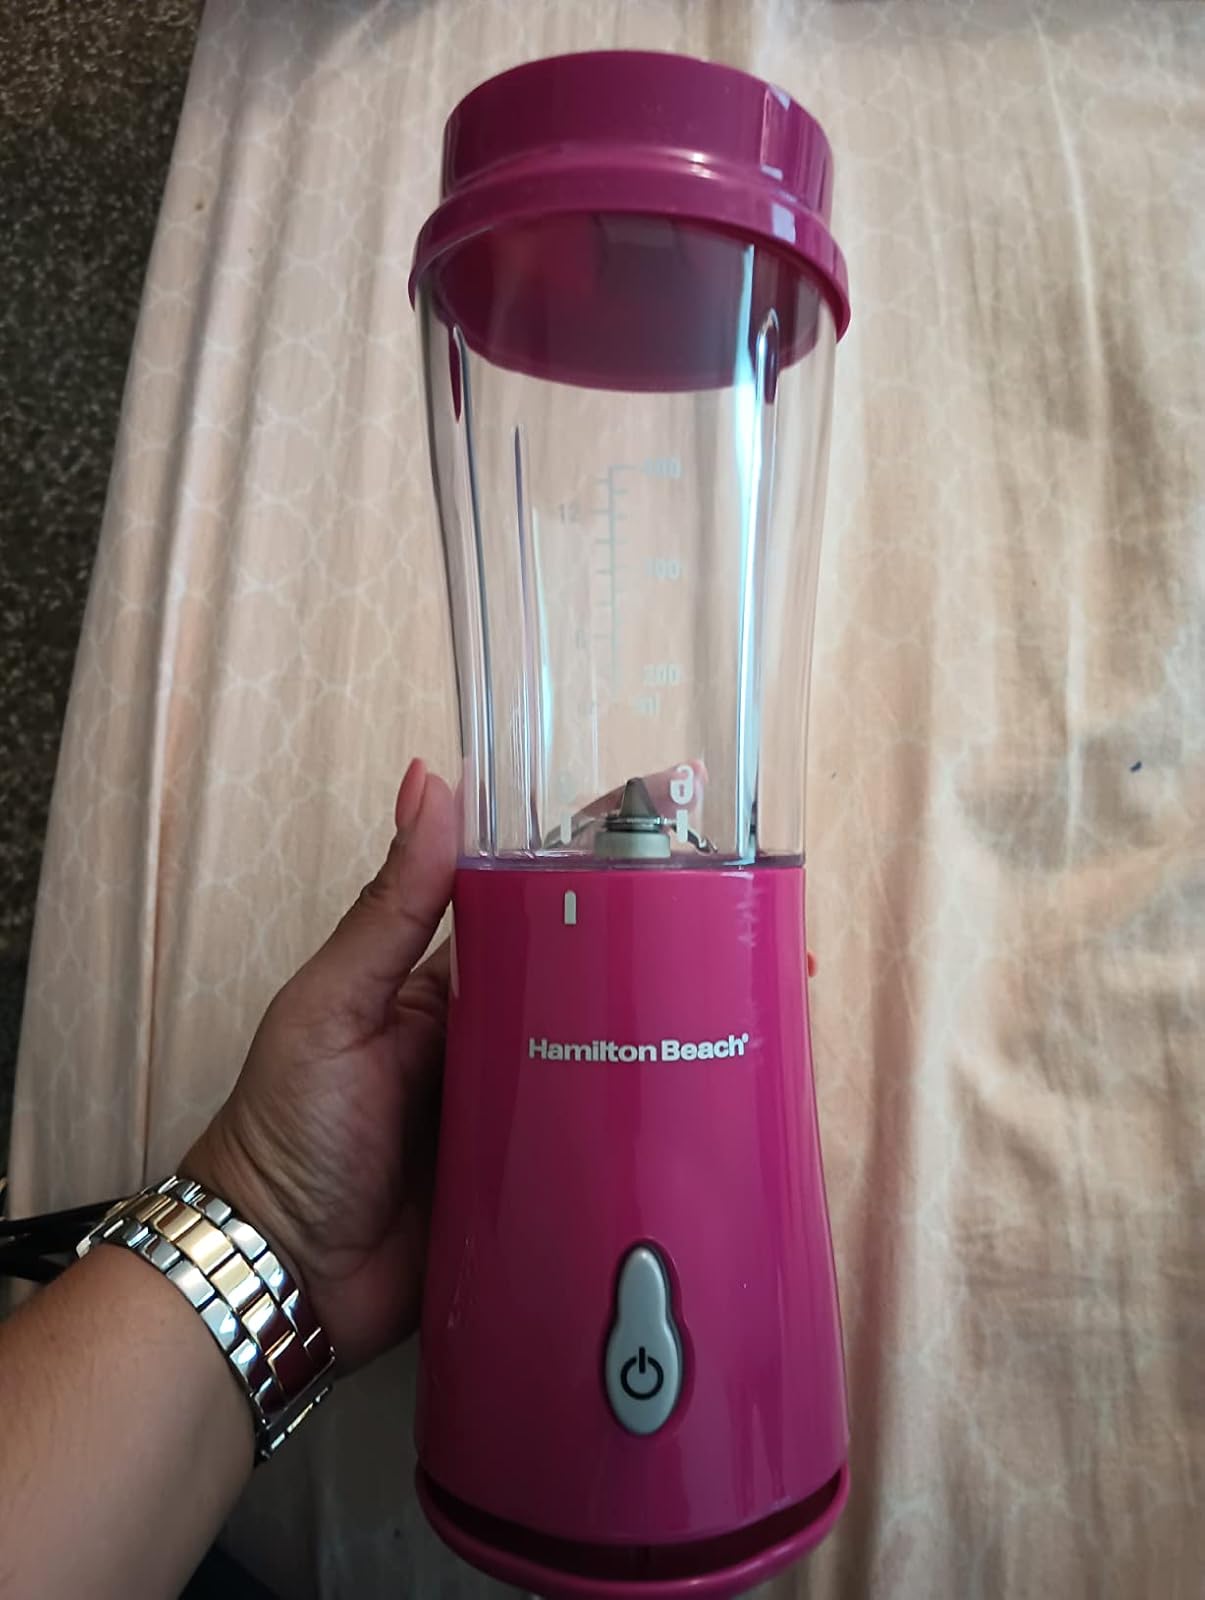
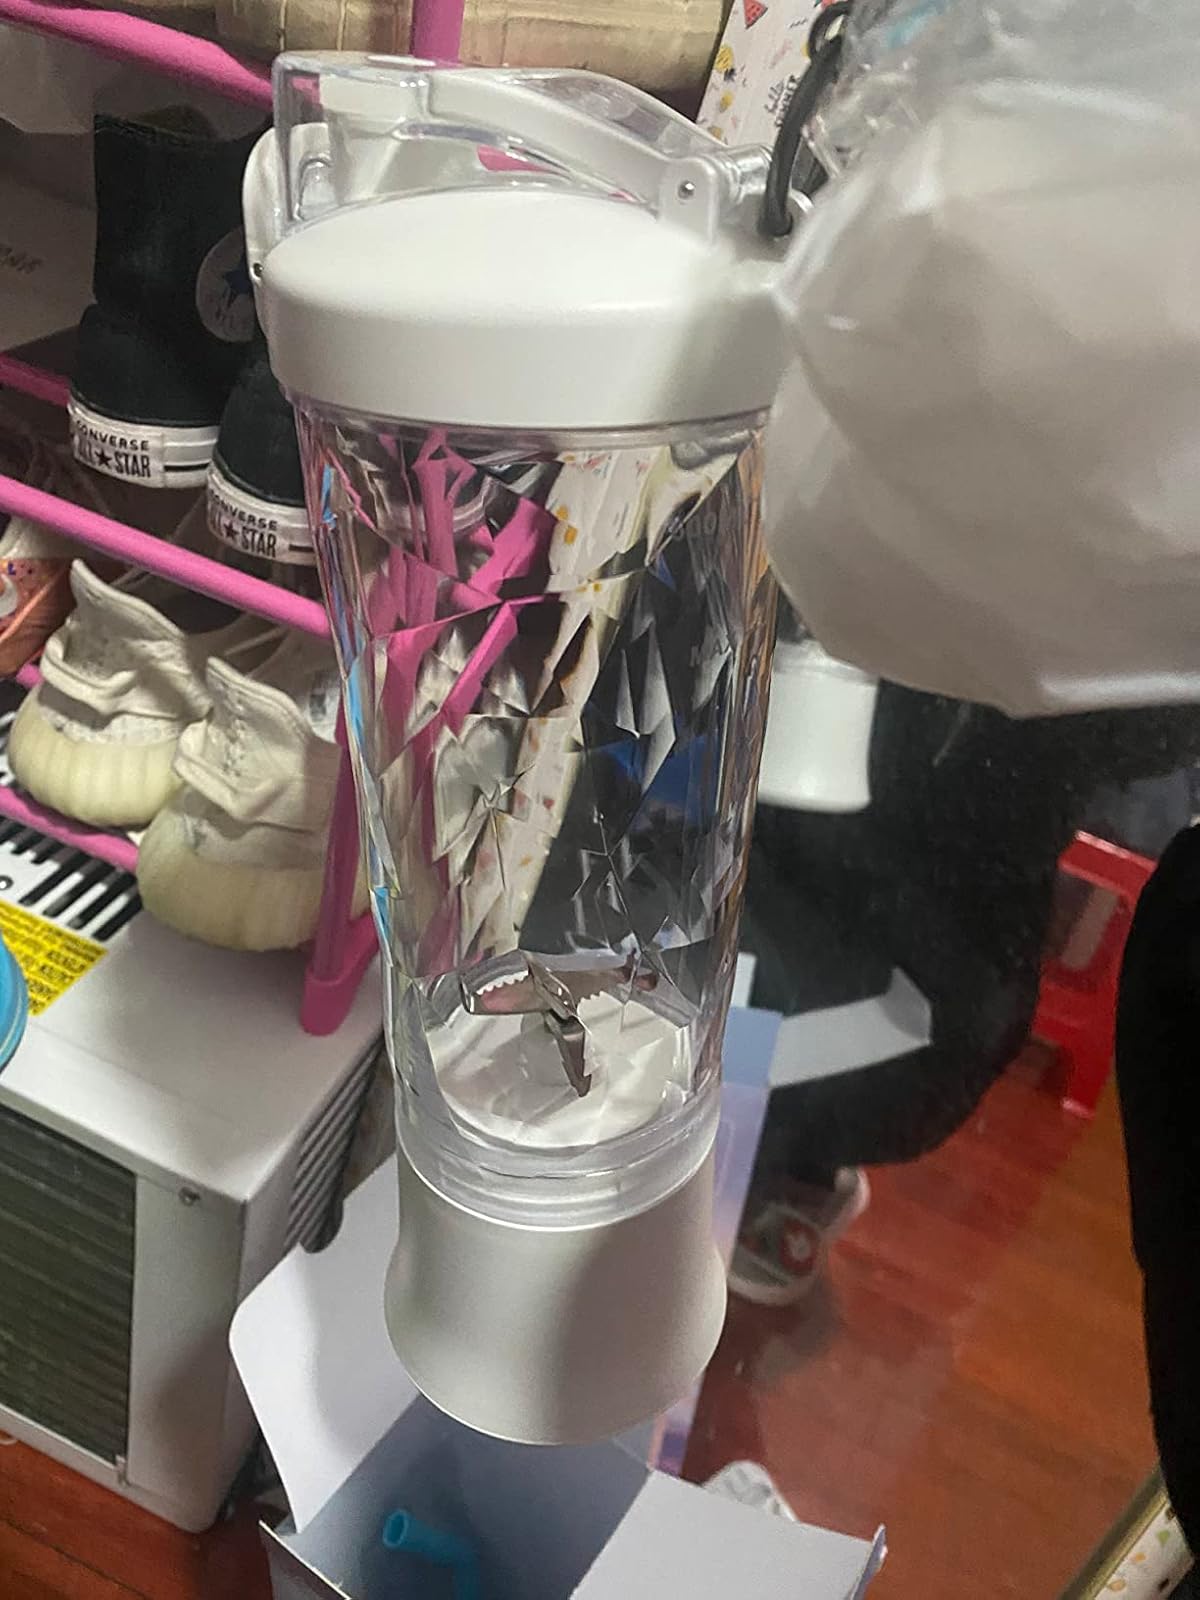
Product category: items_blender
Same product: no